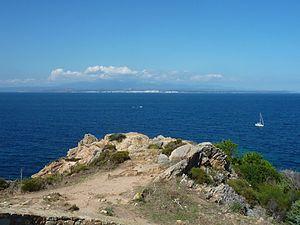
Les bouches de Bonifacio sont un détroit international séparant l'île italienne de Sardaigne de l'île française de Corse, îles qui sont distantes de seulement 11 kilomètres. Elles tiennent leur nom de la ville corse la plus au sud, Bonifacio.
Cet article recense les biens inscrits au patrimoine mondial en France.